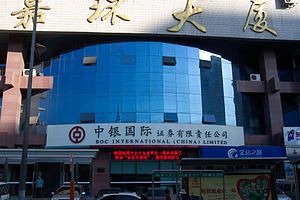
Bank of China / Historie
Bank of China i Shenyang
Bank of China Limited er en af Kinas fire store statsejede banker. I 2012 havde banken aktiver for i alt 2032,22 mia US $, hvilket gjorde den til Kinas 4. største og verdens 15. største bank. Banken har i alt 288.687 ansatte og har hovedsæde i Beijing.